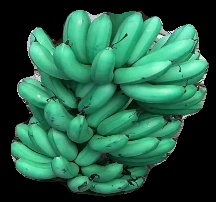
Variety: rasbale
Grade: grade1